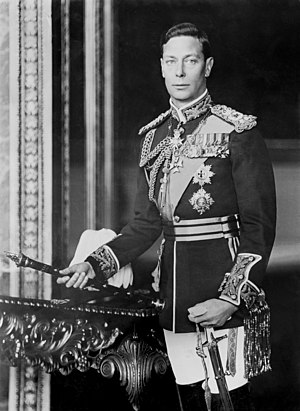
Georg 6. af Storbritannien
Georg 6., cirka 1940-46
Georg 6. var konge af Det Forenede Kongerige Storbritannien og Nordirland fra 1936 til sin død i 1952. Han var den tredje britiske konge af Huset Windsor.